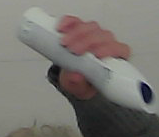
Product: rexona_spray